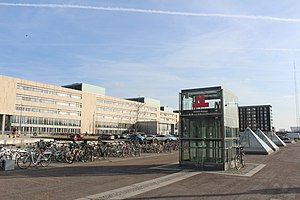
Institut for Informationsstudier
Søndre Campus i 2017
Søndre Campus
Institut for Informationsstudier er et institut under Det Humanistiske Fakultet på Københavns Universitet, der varetager forskning og uddannelse inden for informationsvidenskab og kulturformidling.